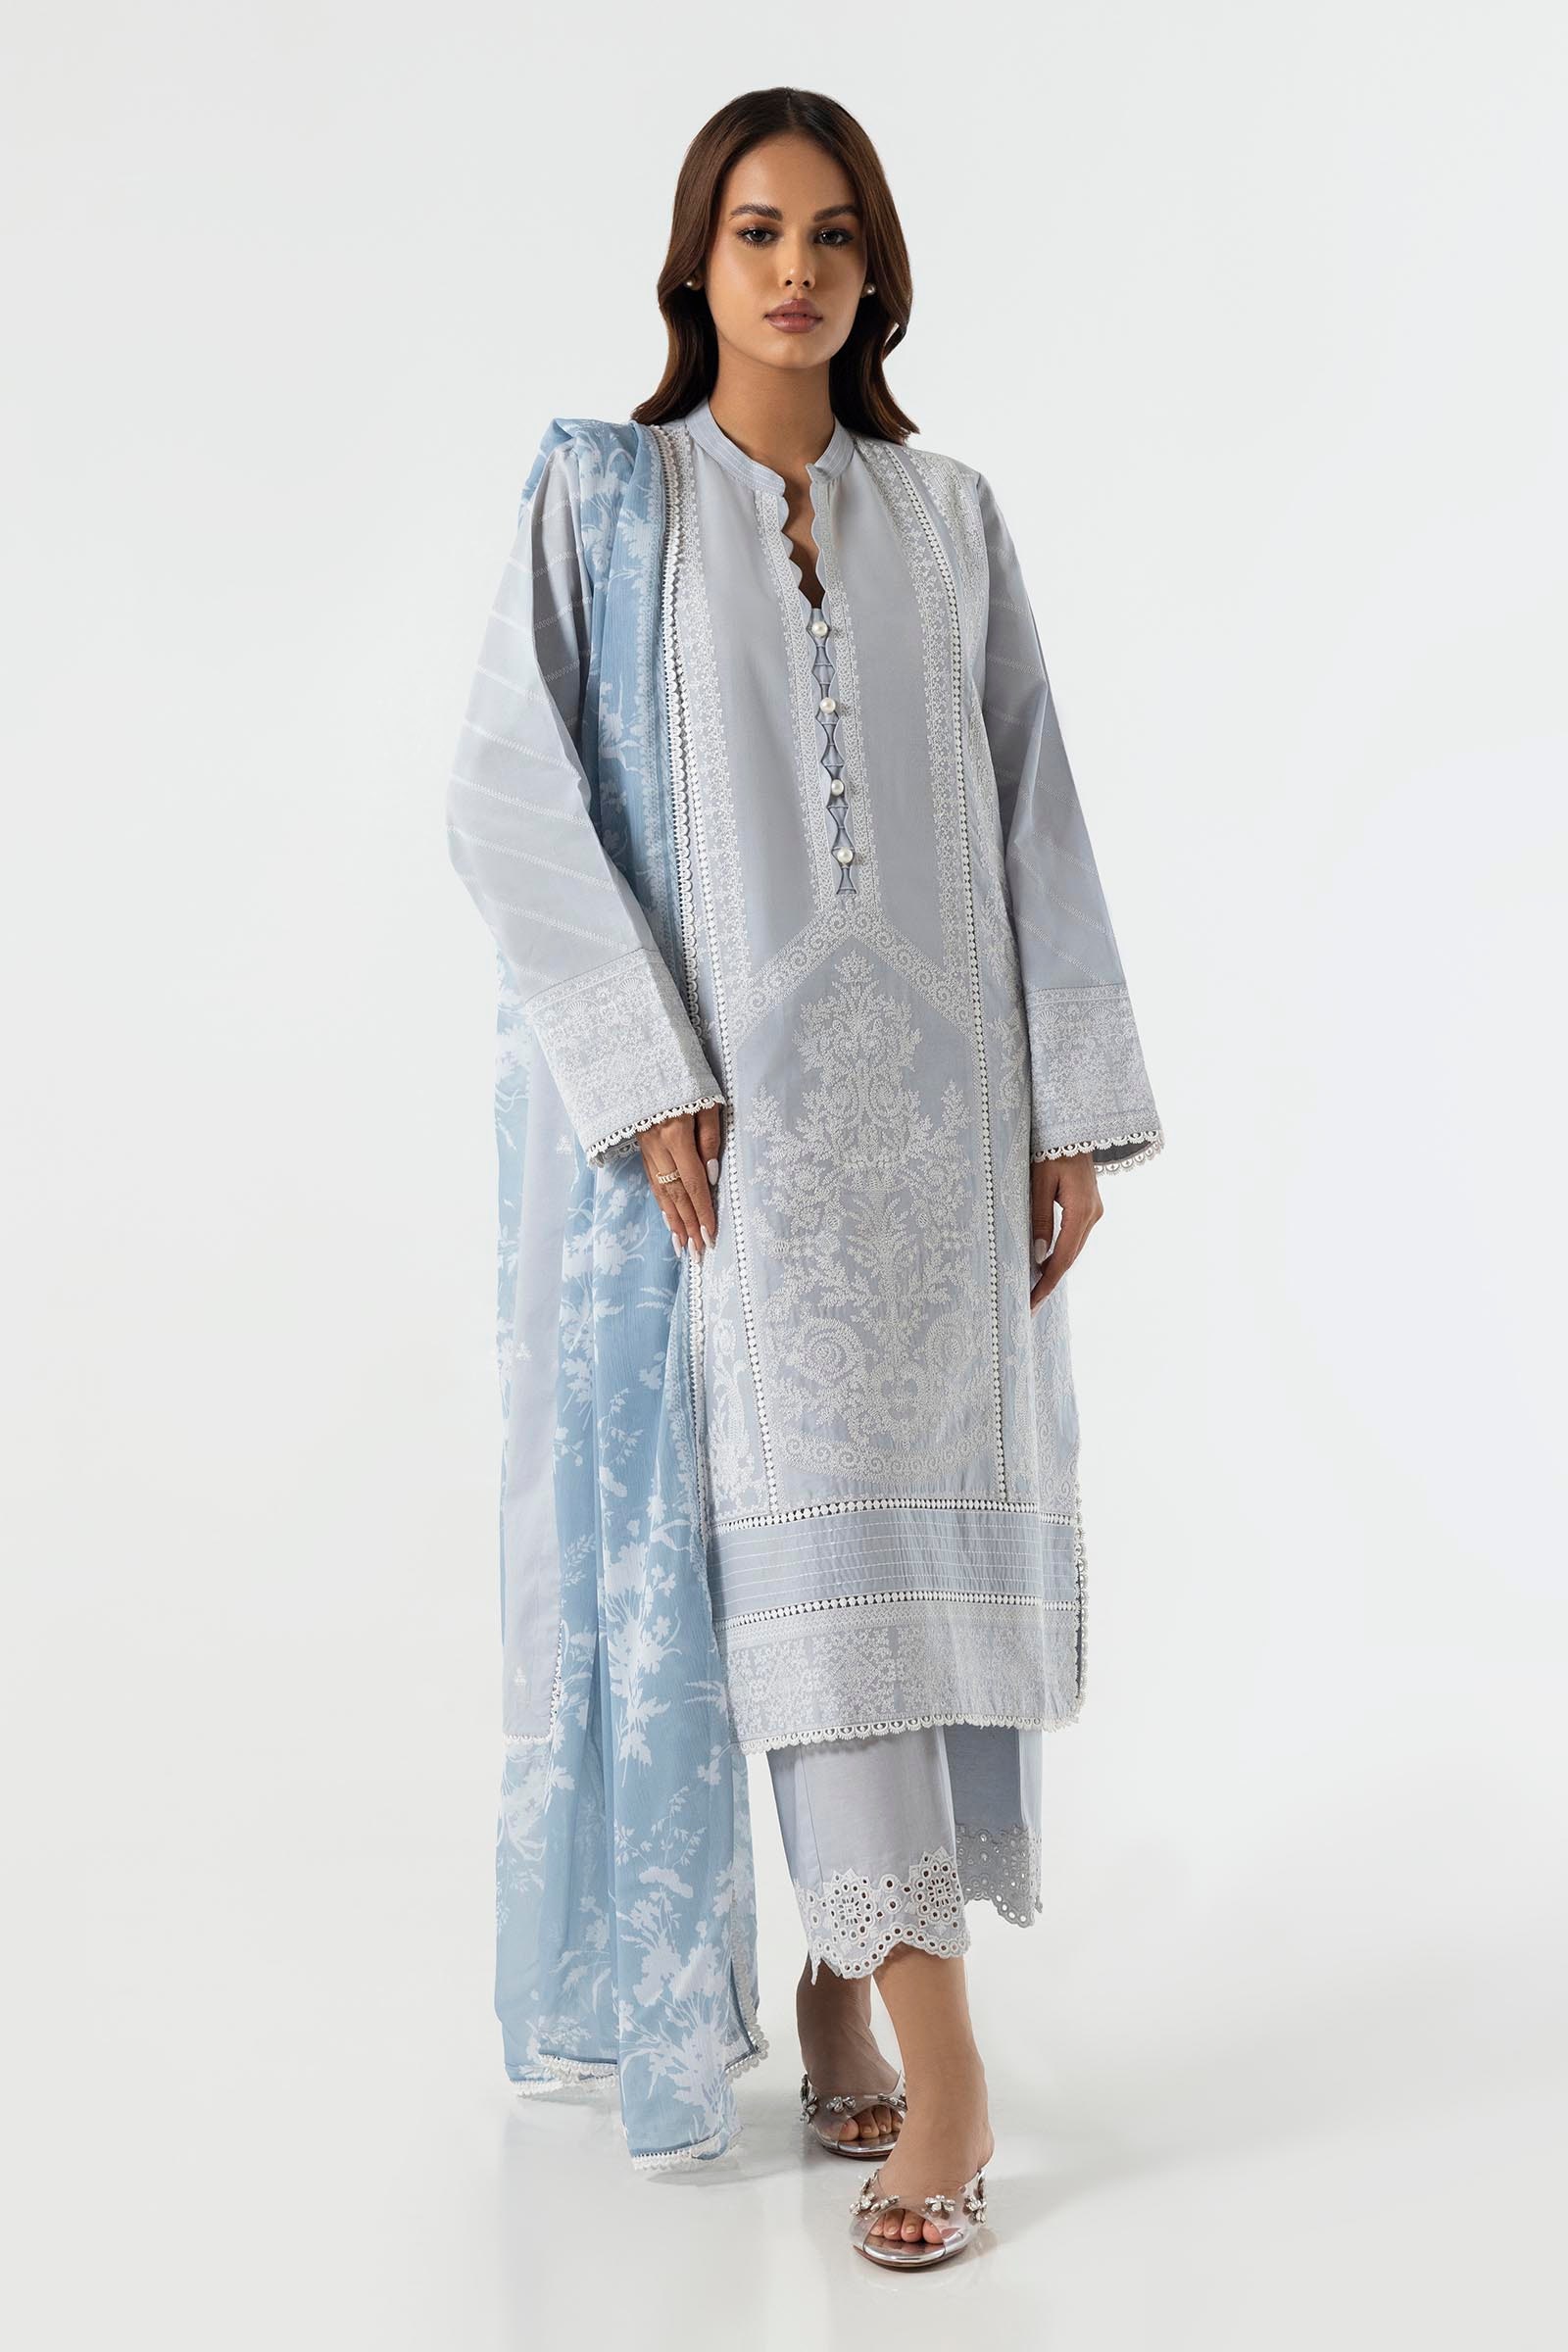
blue kashmir embroidered cotton suit